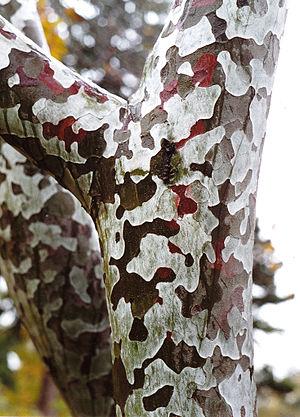
Le pin Napoléon est une espèce d’arbre de la famille des Pinacées originaire de Chine.